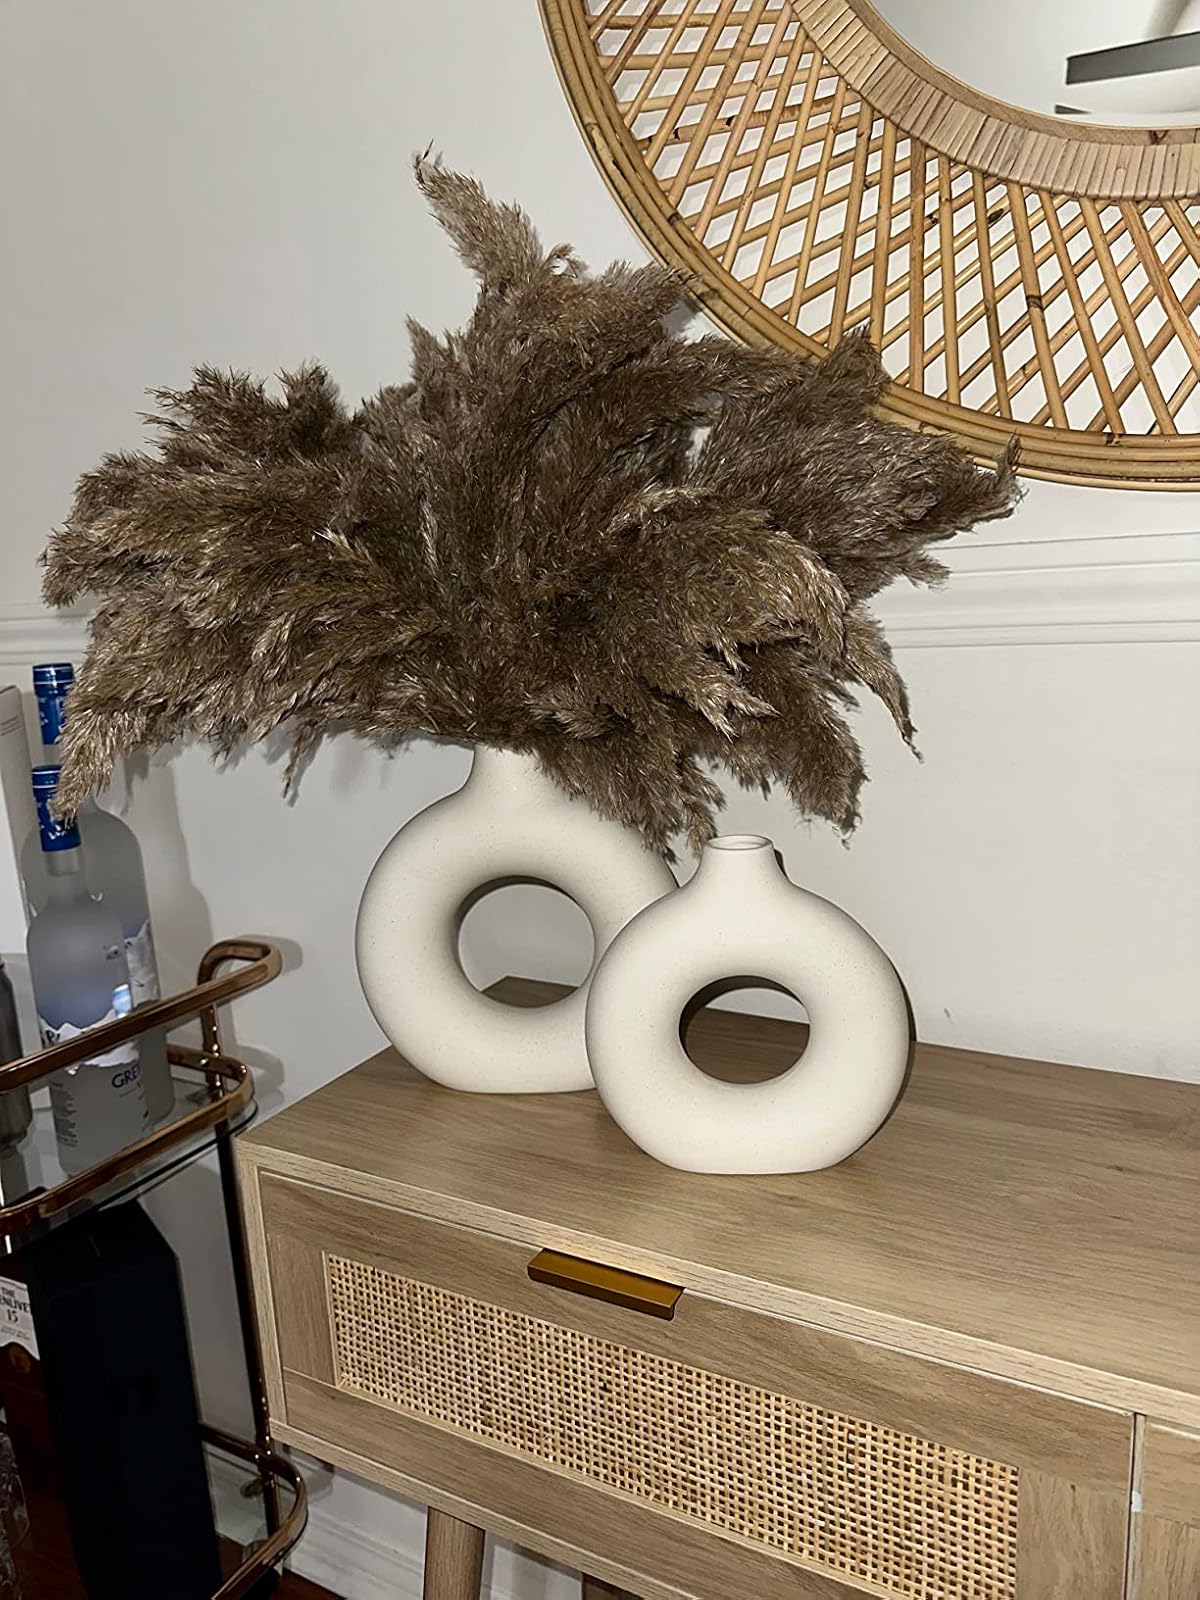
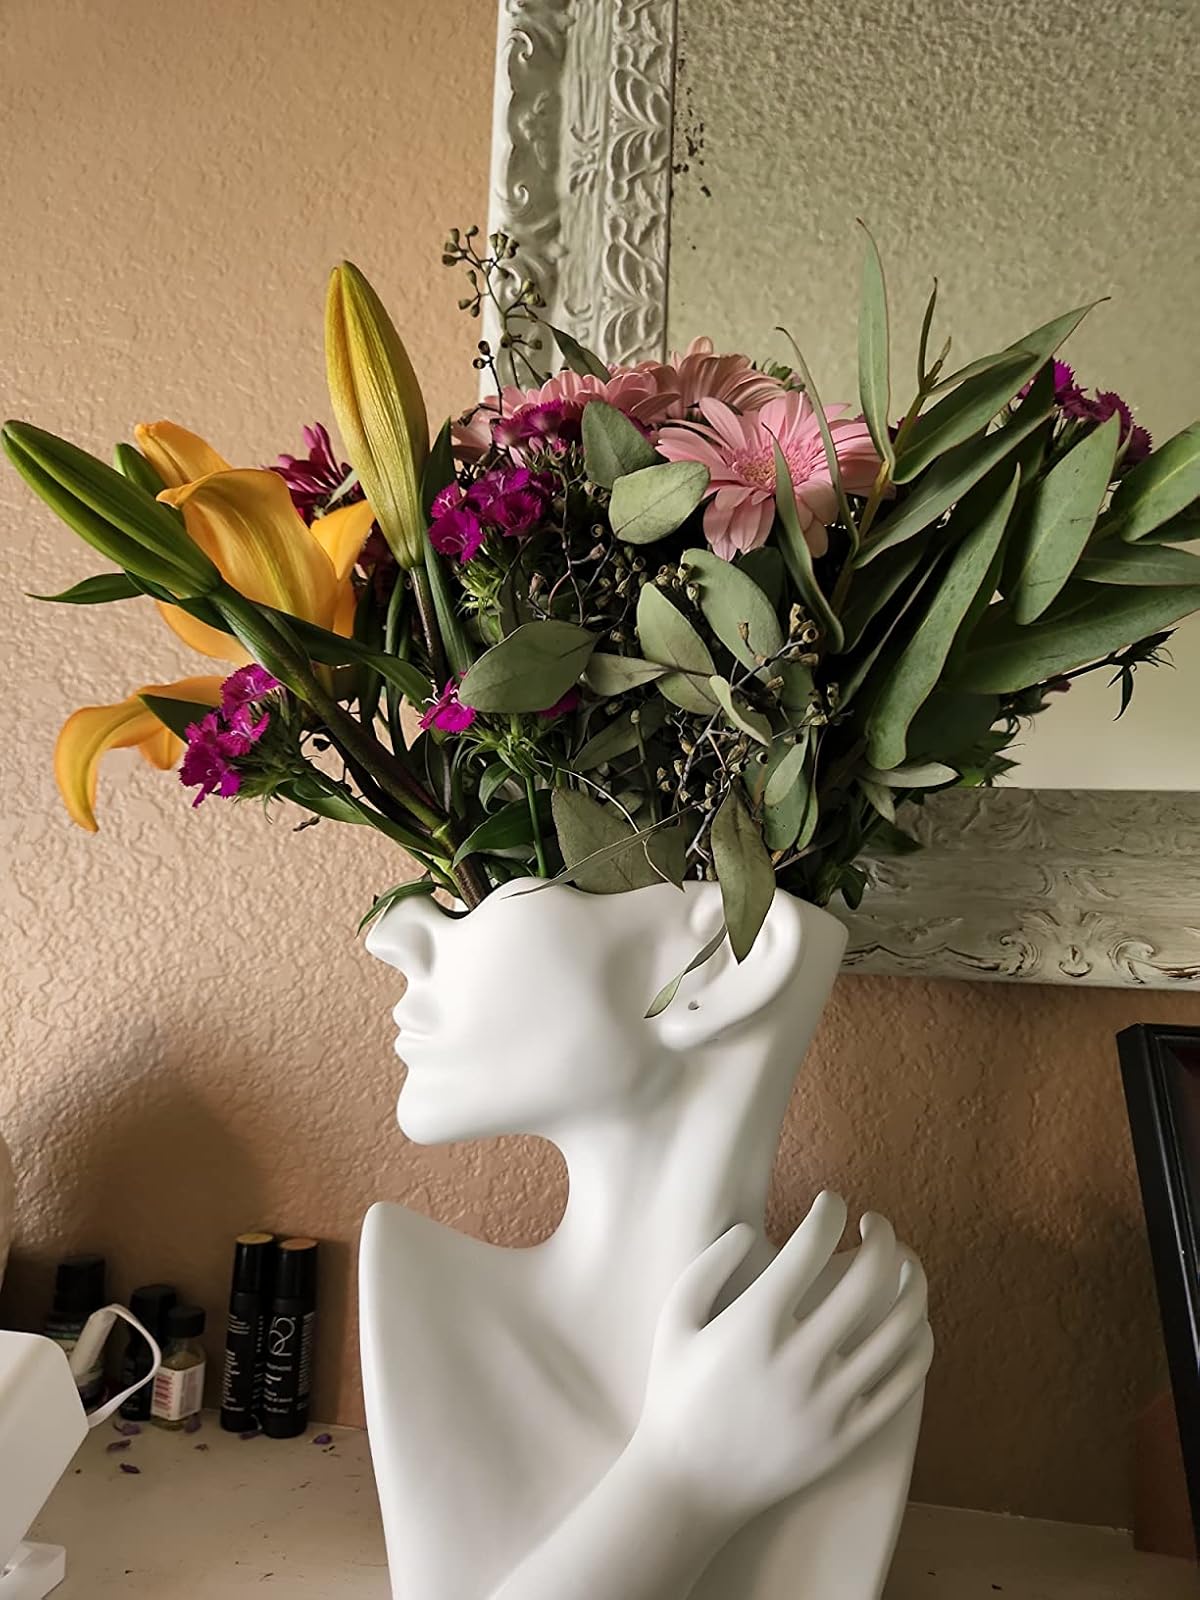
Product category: vase
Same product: no